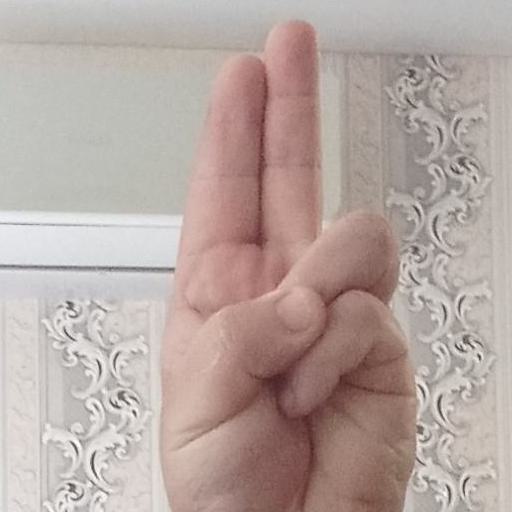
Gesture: two_up